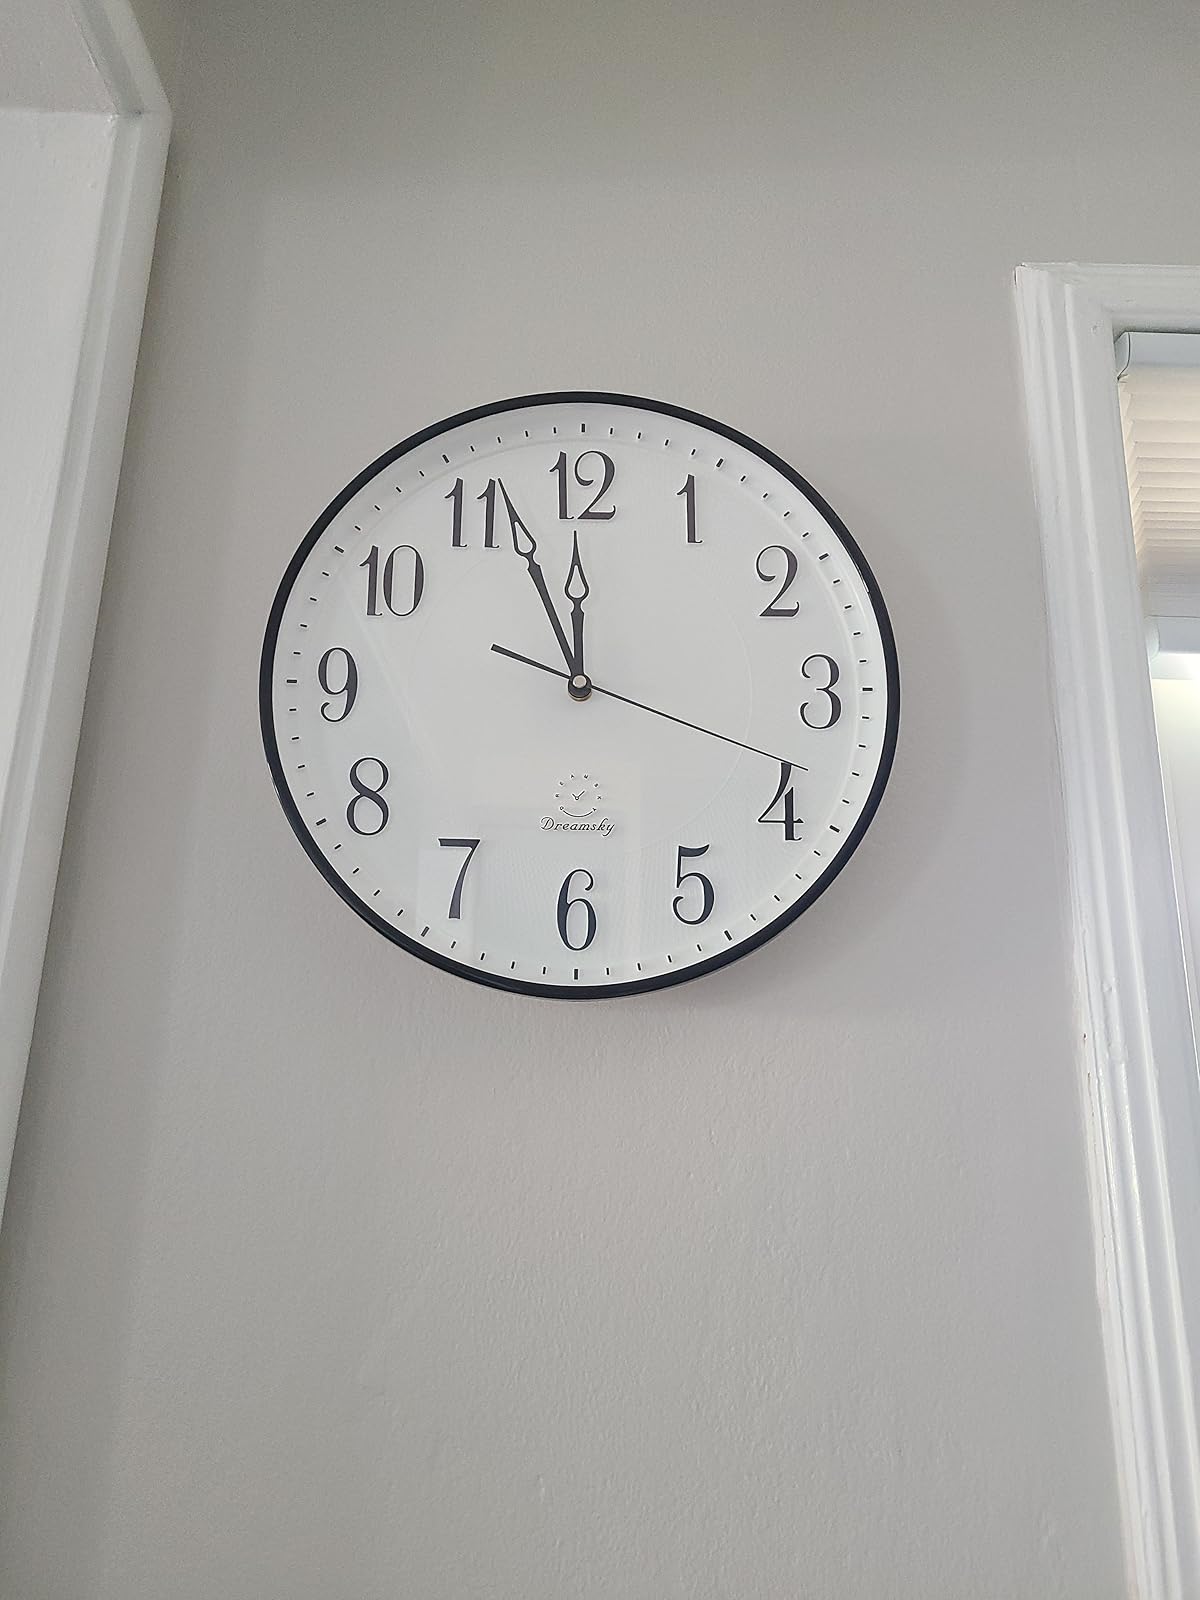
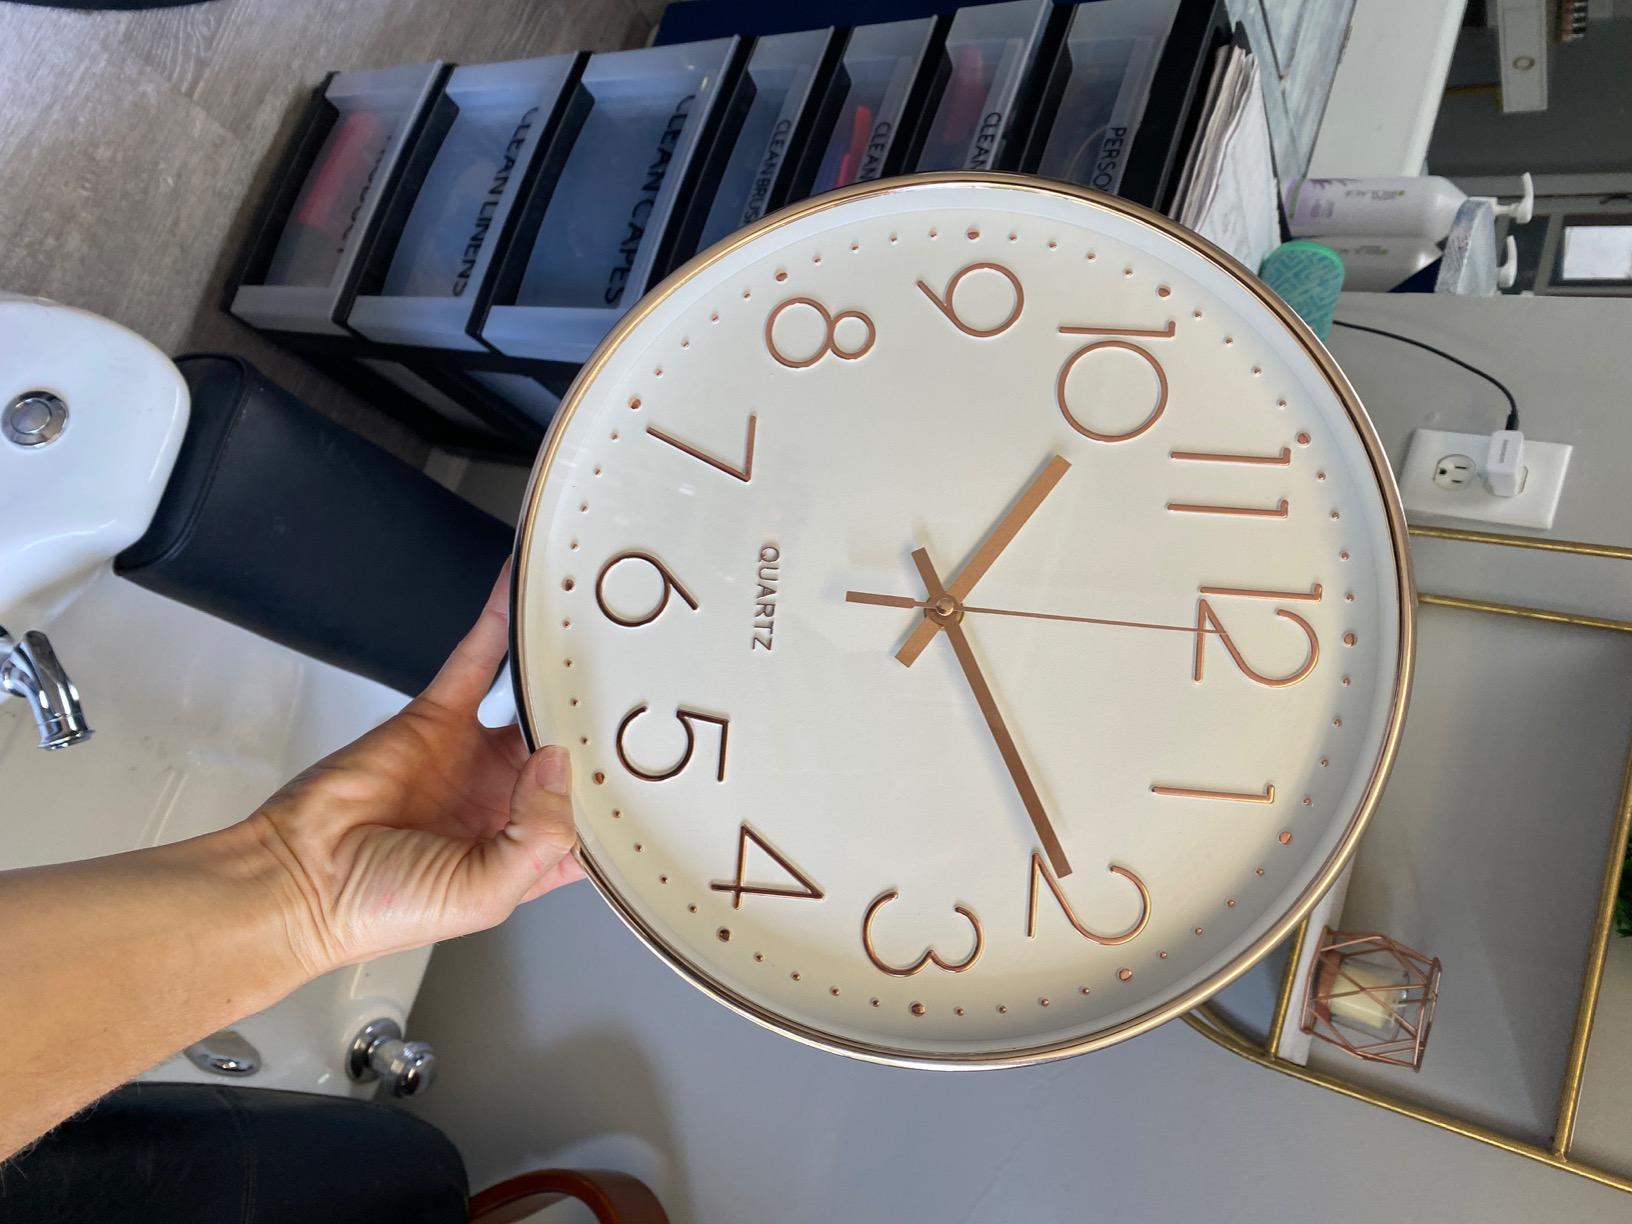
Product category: clock
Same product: no